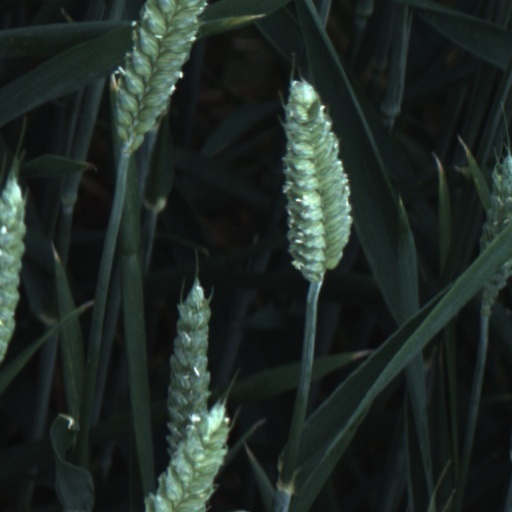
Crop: wheat